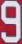
Number: 9